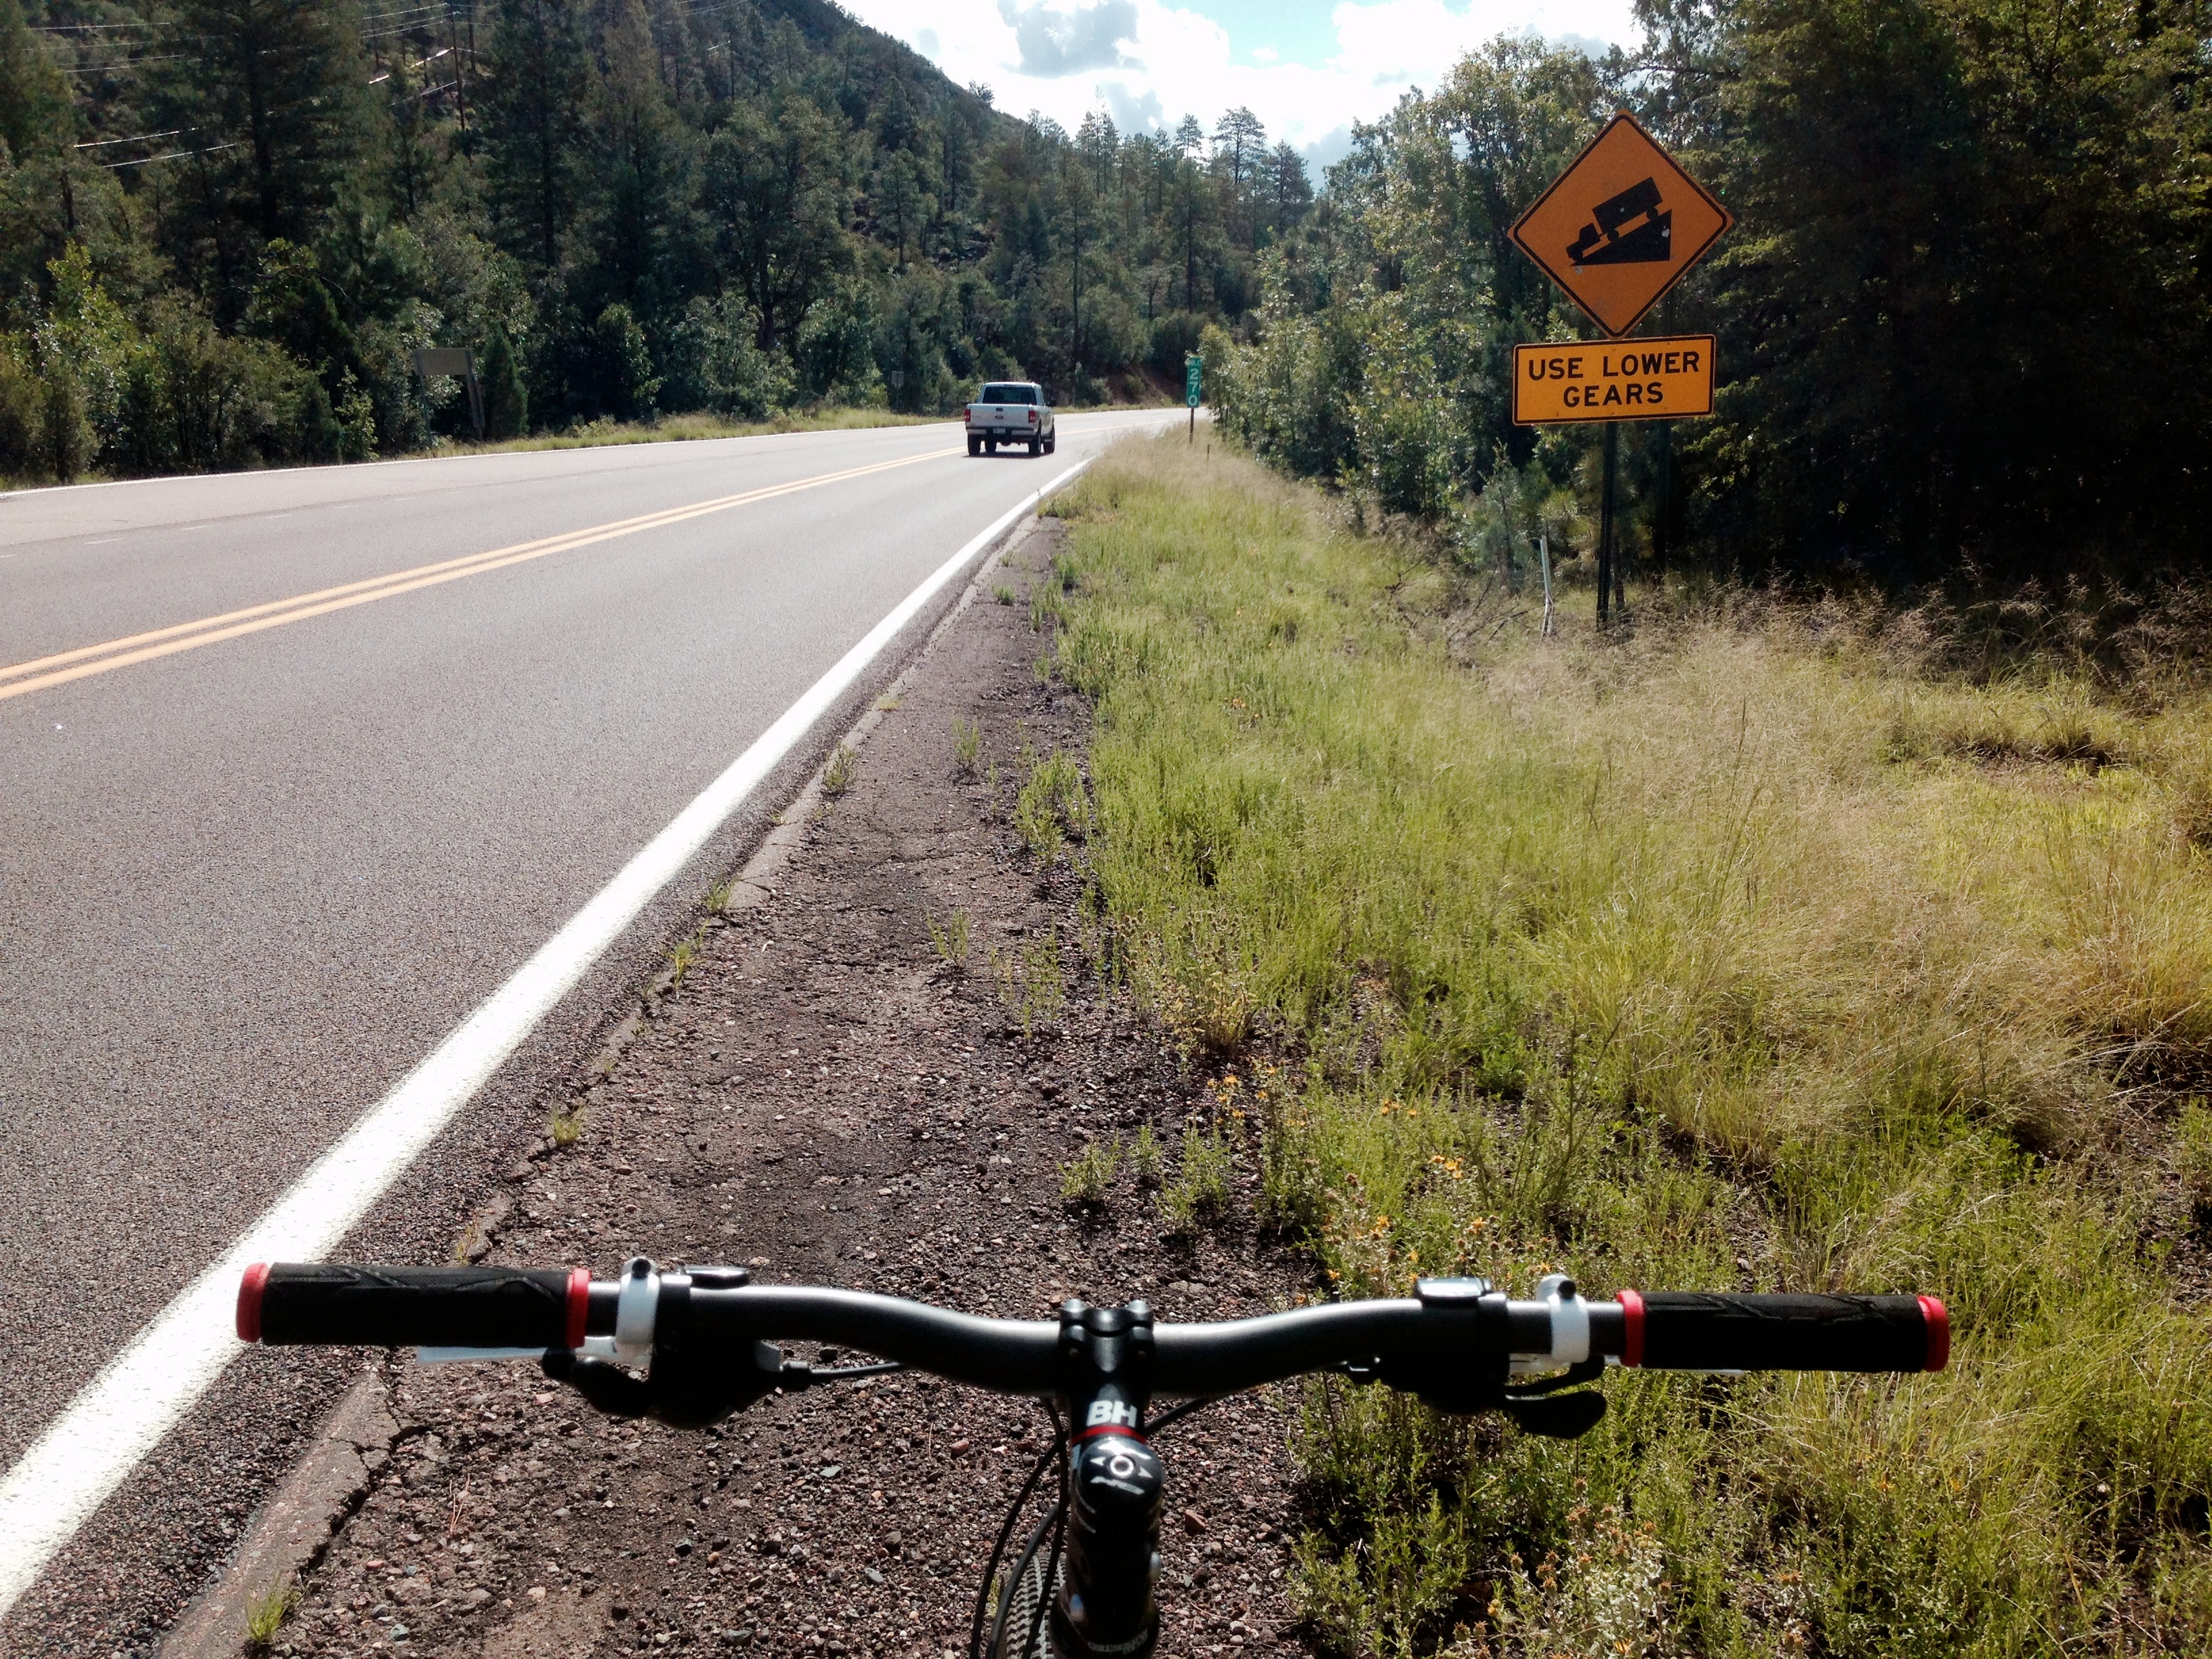
road, bicycle, vehicle, lane, mountain bike, cycling, infrastructure, freeride, mountain biking